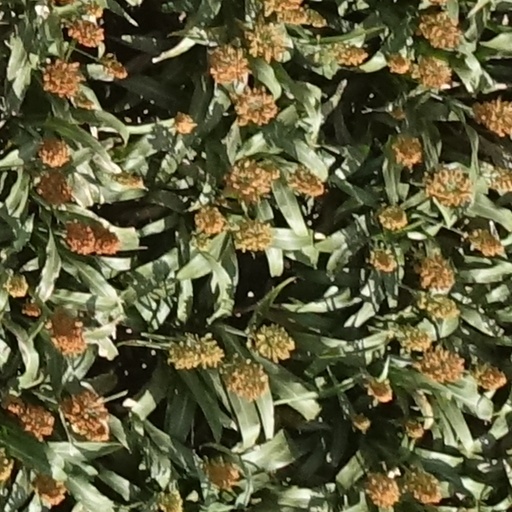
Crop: sorghum